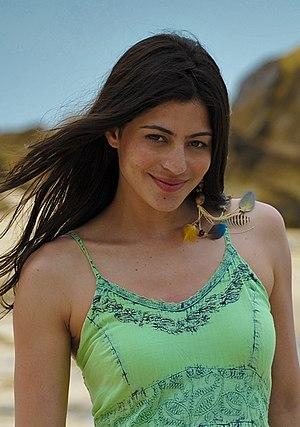
Carolina Osório de Castro, née le 10 mars 1984 à Rio de Janeiro, est une actrice de télévision et de cinéma brésilienne.